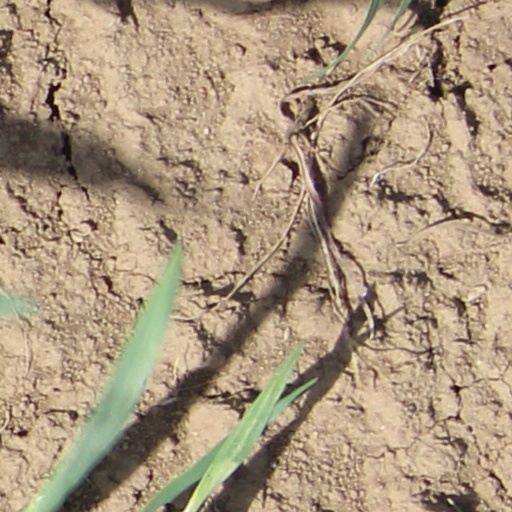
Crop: wheat